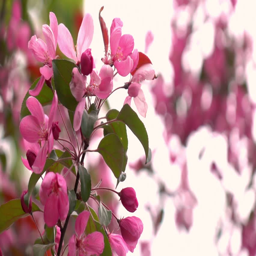
silken natural background of pink apple flowers on the wind in soft pastel colors .